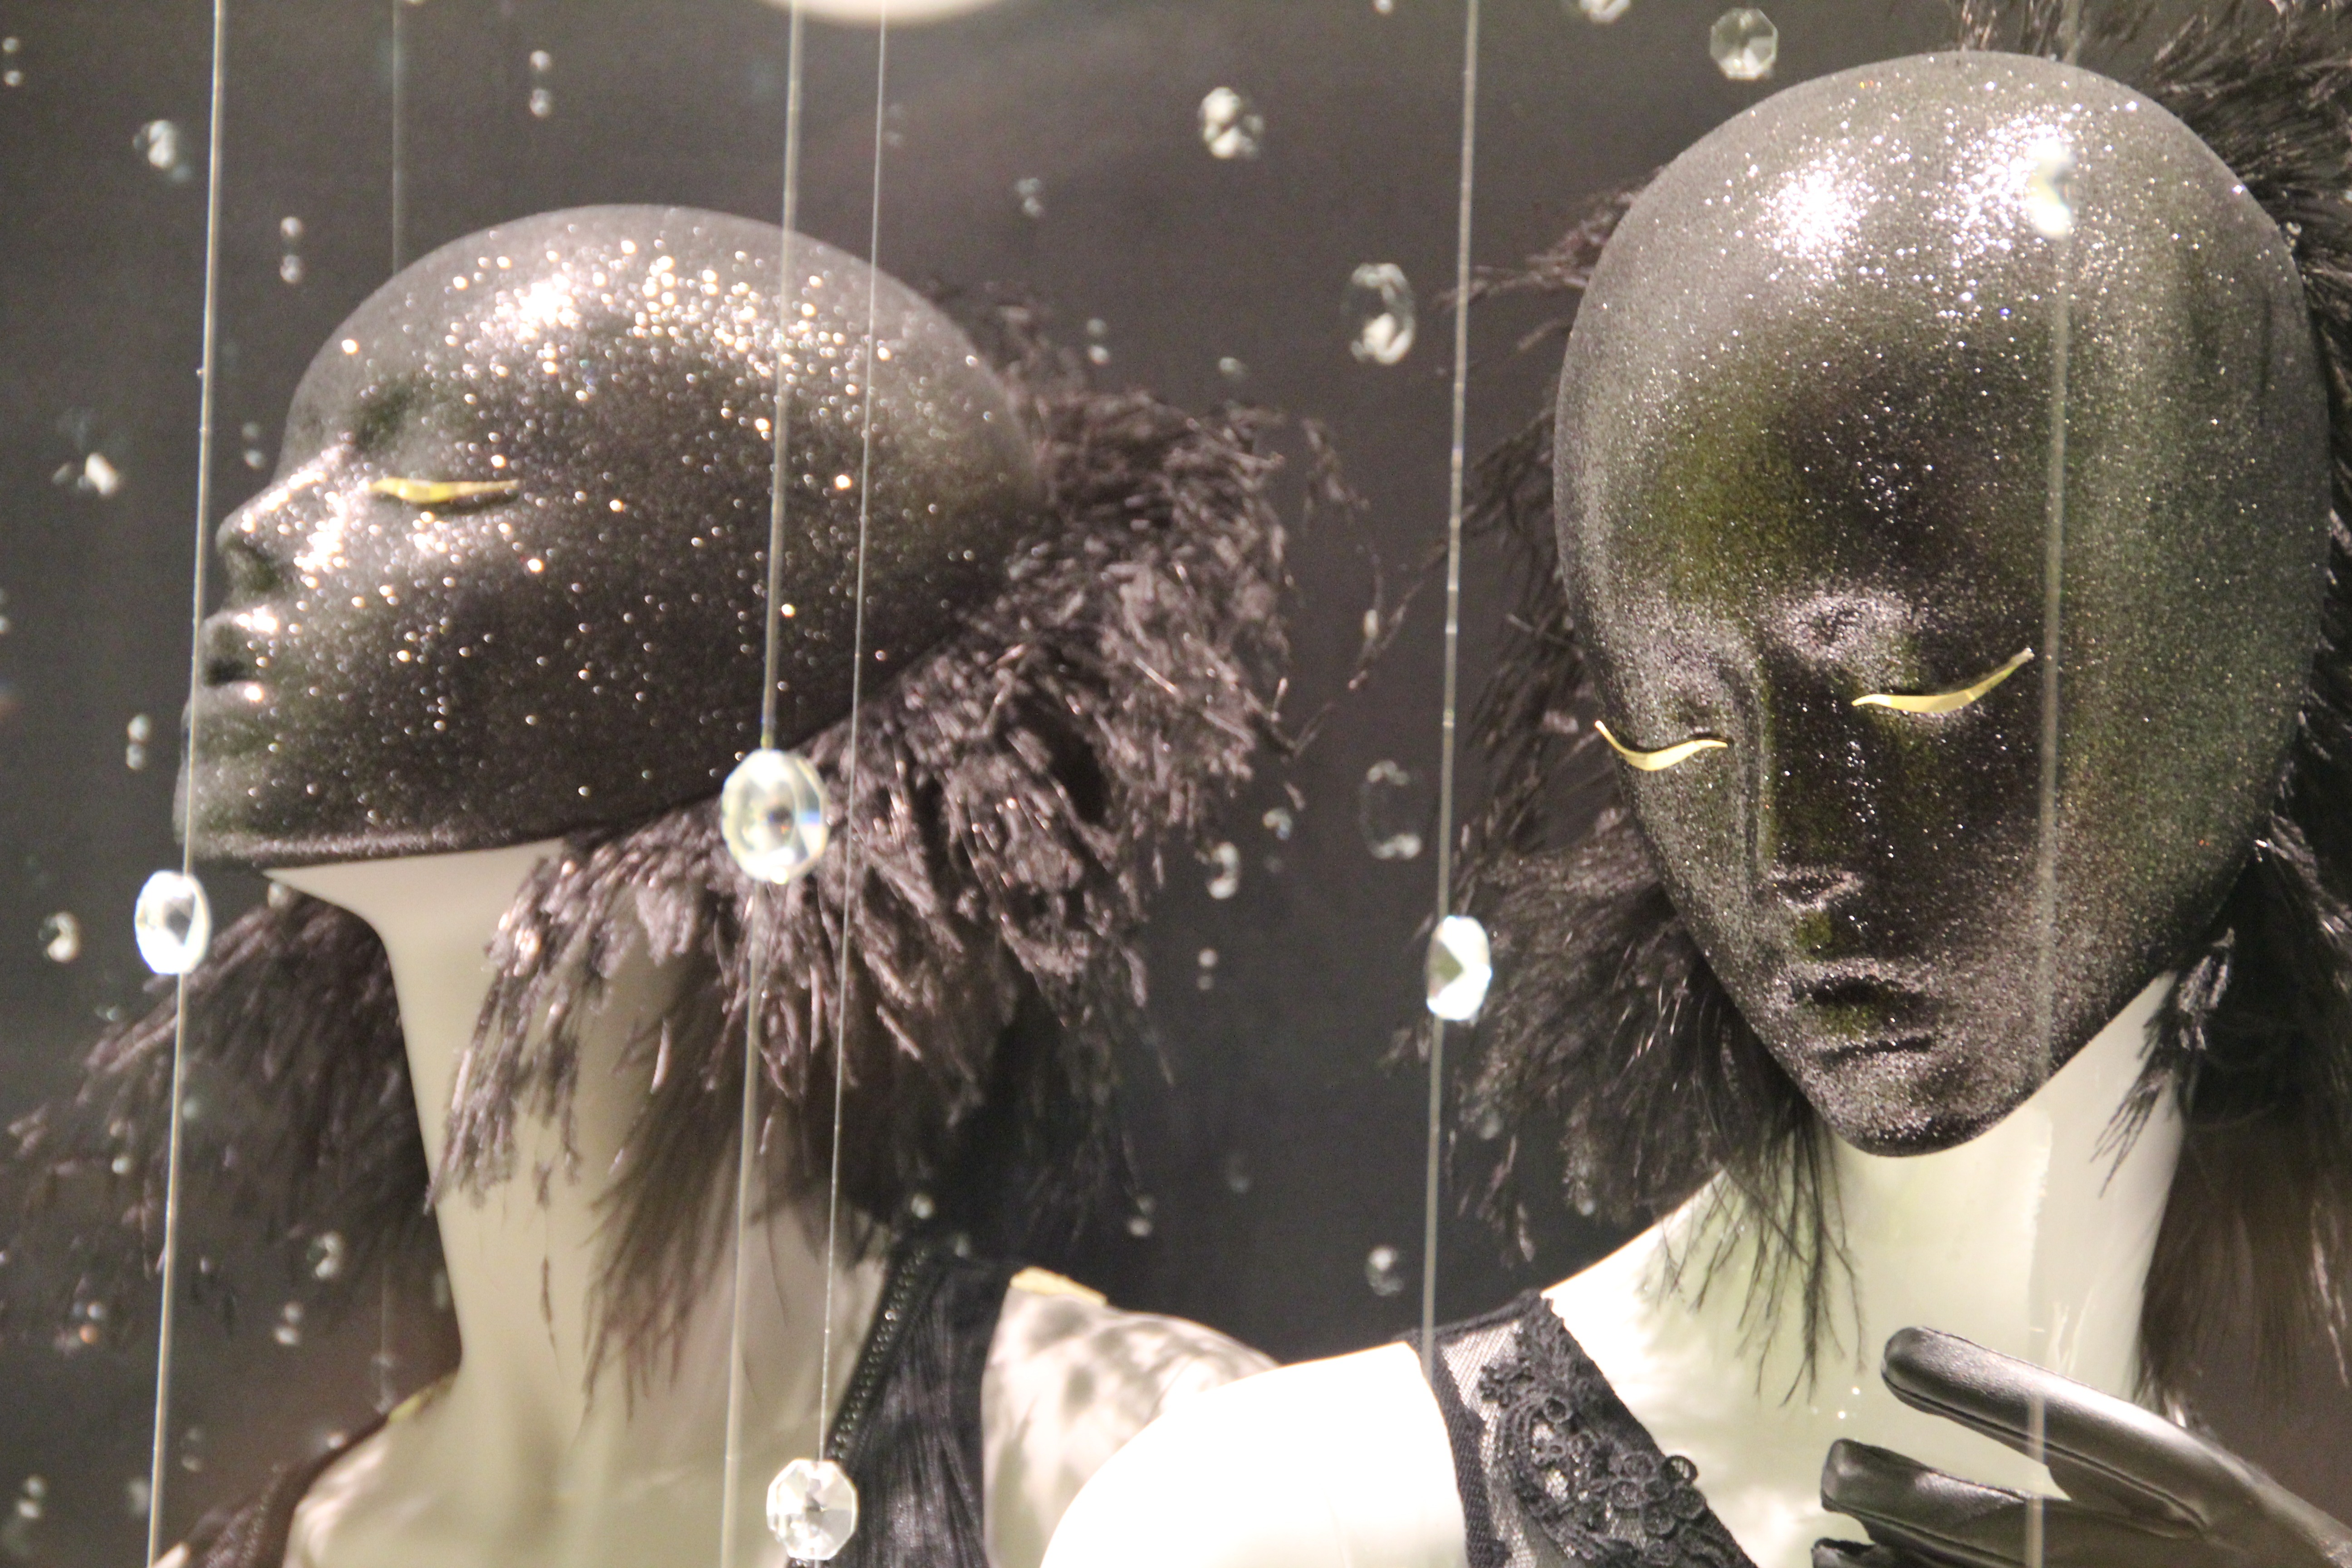
white, carnival, space, covered, clothing, black, art, masks, shroud